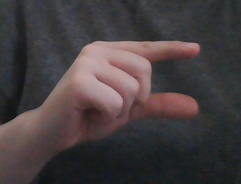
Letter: dal